White House Black Market

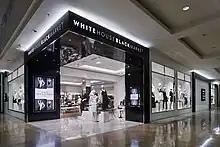
Store exterior, White House Black Market

The company began in 1985 when cofounders Patricia Smith and Richard Sarmiento opened the first store called The White House, in Baltimore, Maryland. The White House only carried women's clothing in shades of white. The boutique performed extremely well, catering to an upscale clientele of women.